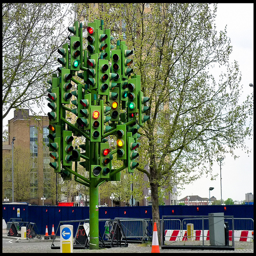
Large group of traffic lights on a green tree post.
A traffic light monstrosity sitting near a tree.
a pole that has a bunch of stoplights on it
A very big odd looking tree made from a bunch of traffic signals.
Many traffic lights are on one green pole